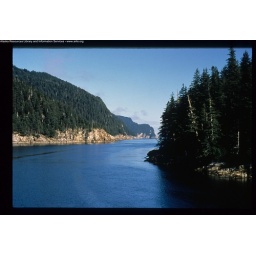
Aerial of blue water passage in between to land masses - Gulf of Alaska. September 13, 1989. Public Domain